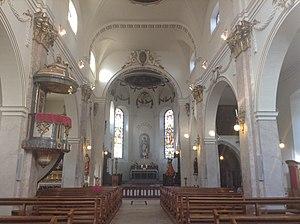
basilique Notre-Dame de Fribourg This is an image of a cultural property of national significance in Switzerland with KGS number 2117
La basilique Notre-Dame est une église catholique de la ville de Fribourg en Suisse. Dédiée à Notre-Dame, elle a été élevée au rang de basilique mineure en 1932 par Pie XI. Elle dépend du diocèse de Lausanne, Genève et Fribourg.